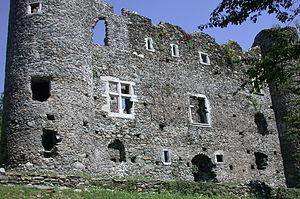
château médiéval
Cet article recense les châteaux situés dans le département français de la Savoie en région Auvergne-Rhône-Alpes.
Le manoir de Blay est une ancienne maison forte, reconstruite à la fin du XIVᵉ siècle, ou du début du XVᵉ siècle, centre de la seigneurie de Blay, réhabilitée au début du XXIᵉ siècle, qui se dresse sur la commune d'Esserts-Blay dans le département de Savoie, en région Auvergne-Rhône-Alpes.